Environmental history of Latin America

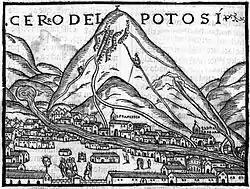
Cerro Rico del Potosi, the first image of silver mountain in the Europe. Pedro Cieza de León, 1553

The hopes that Europeans had of finding easily exploitable sources of precious metals were dashed in the Spanish occupation in the Caribbean. Placer gold mining using forced indigenous labor did yield relatively small amounts of gold and did not have a huge deleterious environmental impact to the landscape, but the cost to the indigenous populations was considerable. Overwork contributed to their rapid demise.